Walking to Hollywood

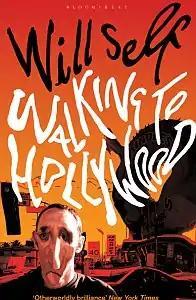
Walking to Hollywood cover

Walking to Hollywood is a 2010 novel by writer and media personality Will Self. Self describes the novel as 'a cross between a comical farce and an intense misery memoir'. The novel is published by Bloomsbury in the U.K. and Grove Press in the U.S. It was mainly conceived whilst Self himself walked to Hollywood from Los Angeles Airport.